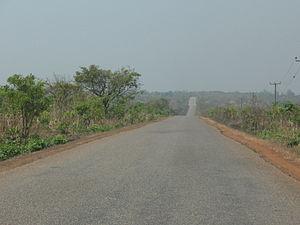
La route reliant Tamale à Yendi en Région du Nord, Ghana
Yendi est la seconde ville de la Région du Nord. C'est également la capitale du pays Dagbon et le siège du diocèse de Yendi, qui dépend de l'archidiocèse de Tamale.